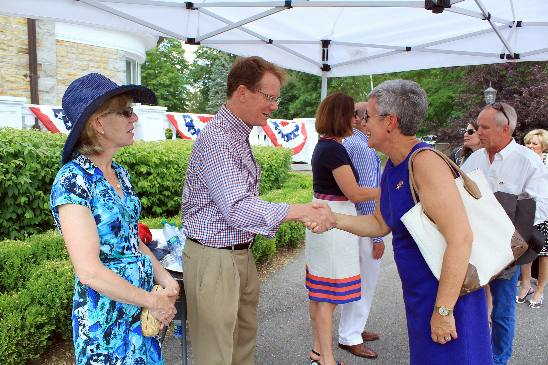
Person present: Yes